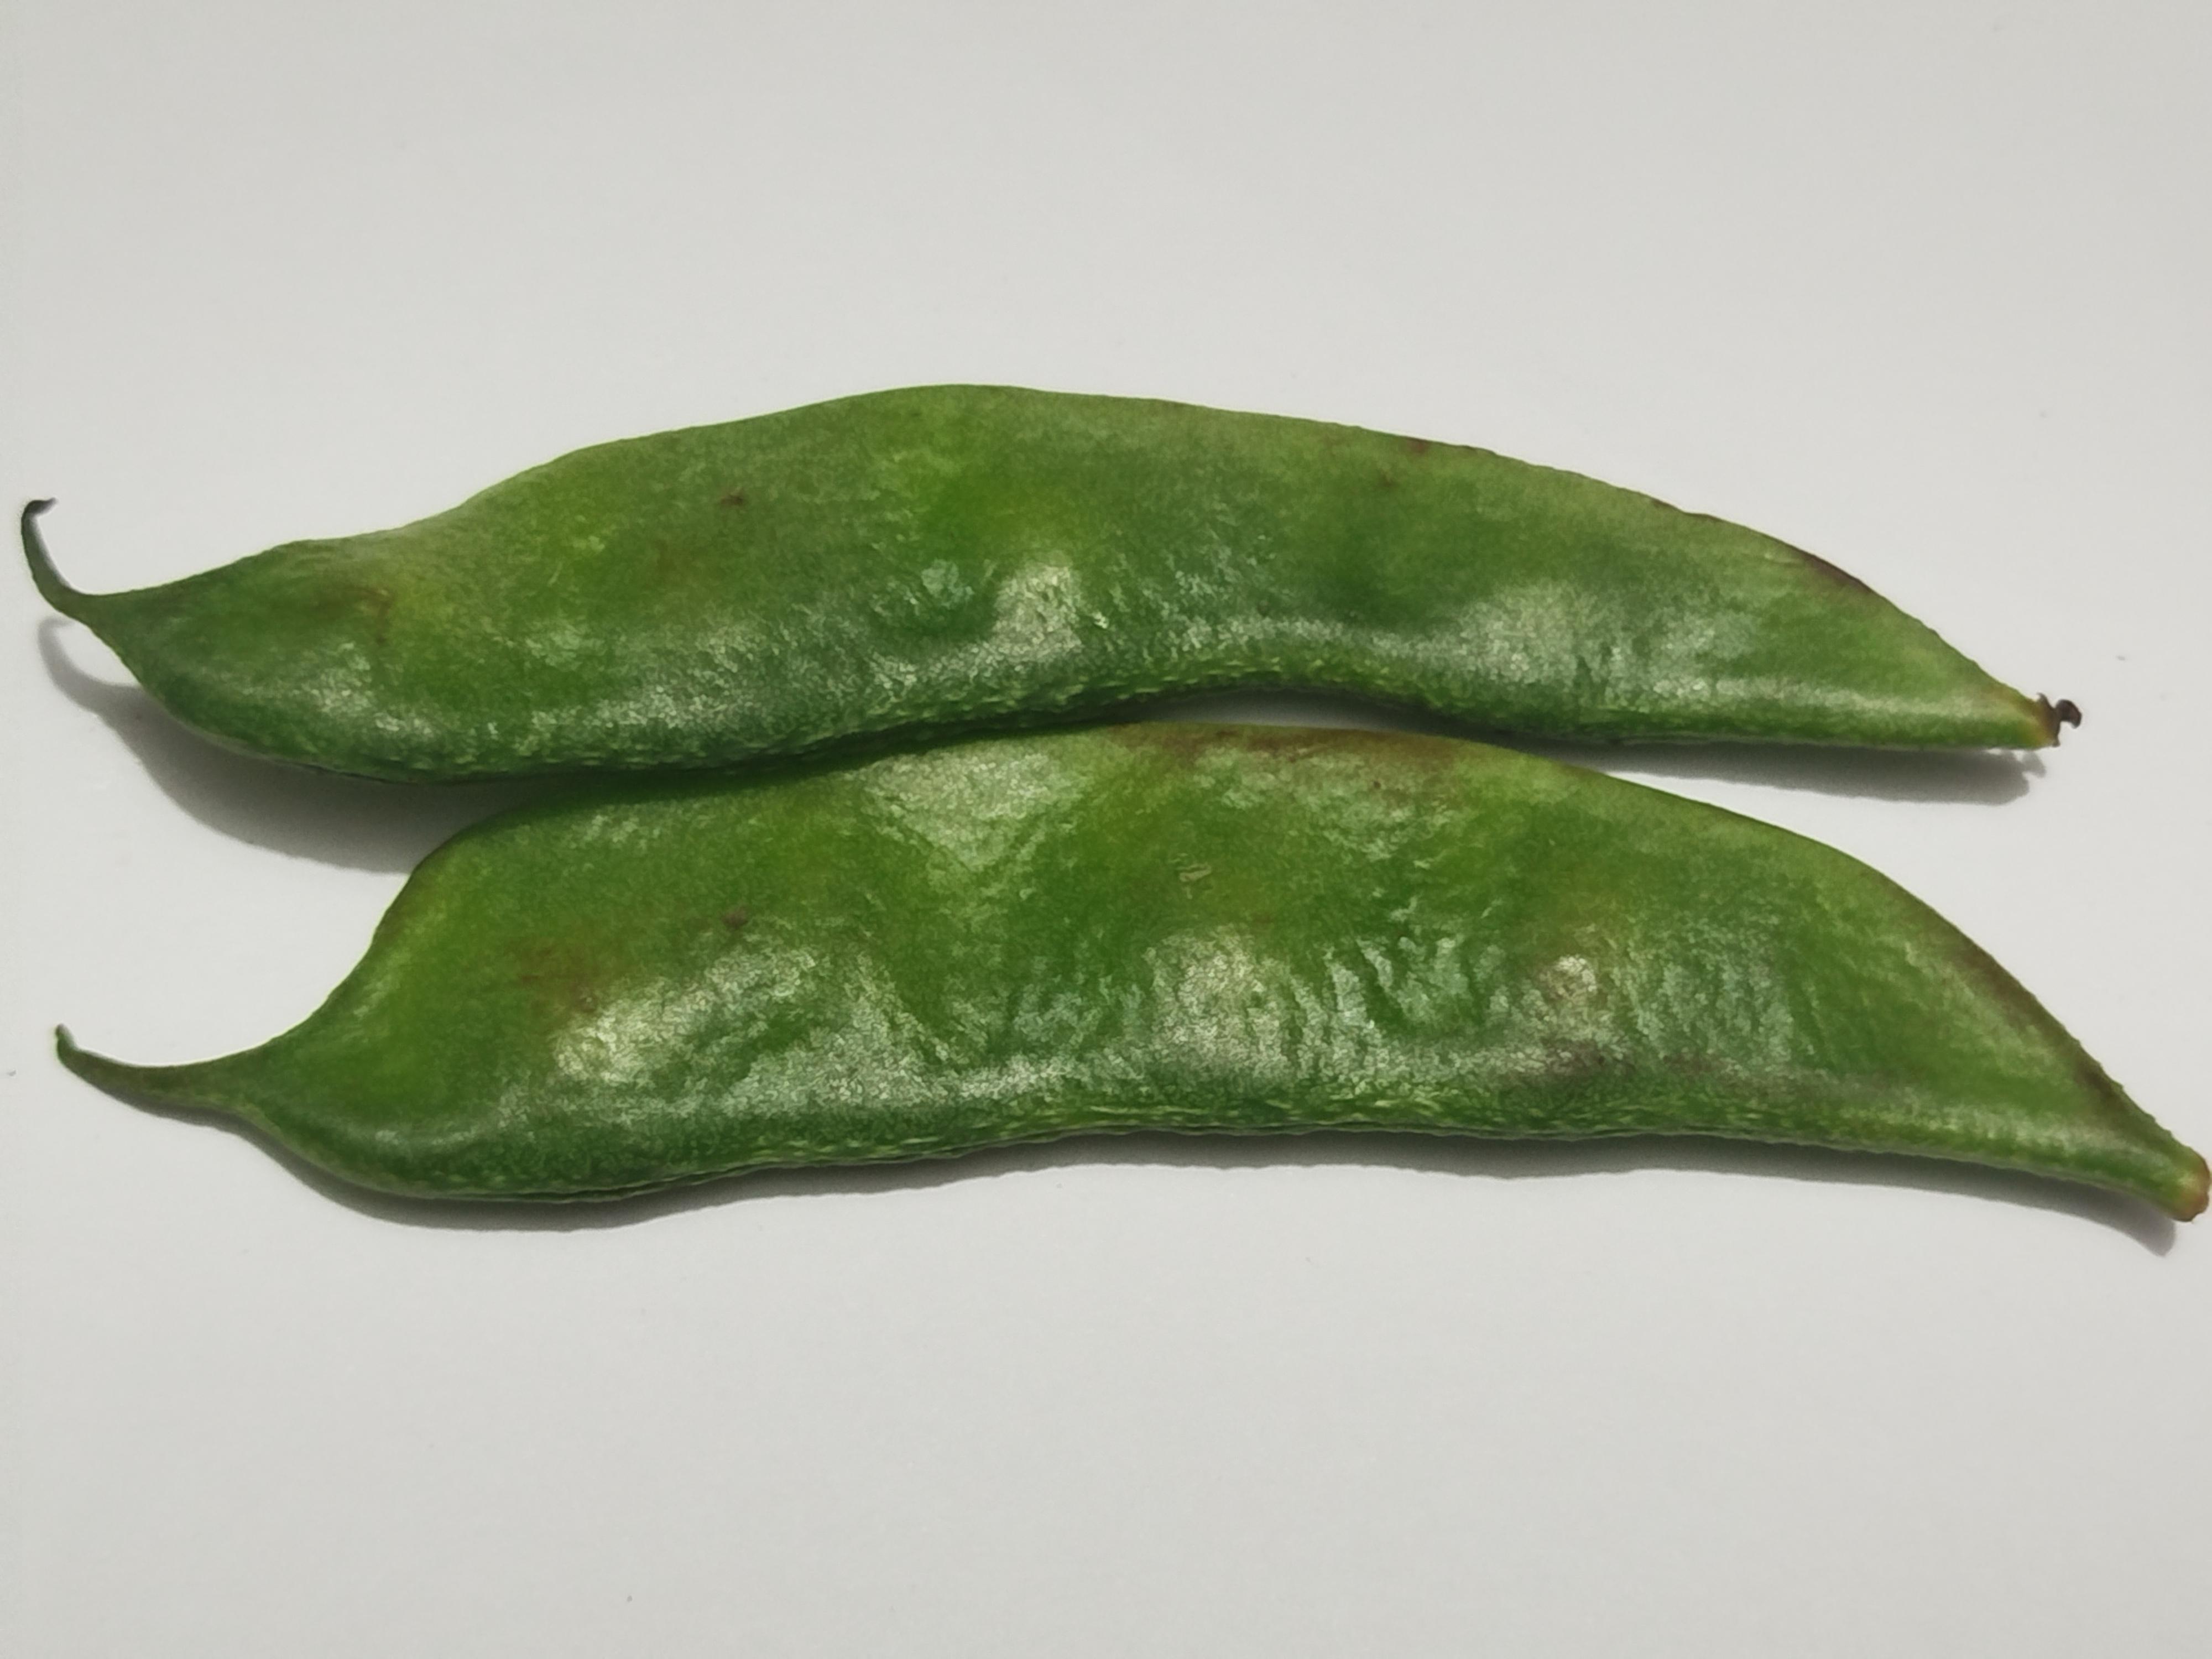
Label: Bean